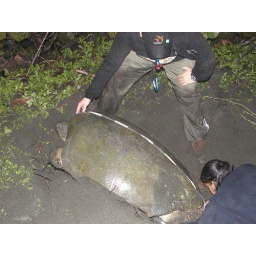
Researchers measure the length of a green turtle nesting in Costa Rica. Photo - WIDECAST Latin America